Ashley Ellyllon

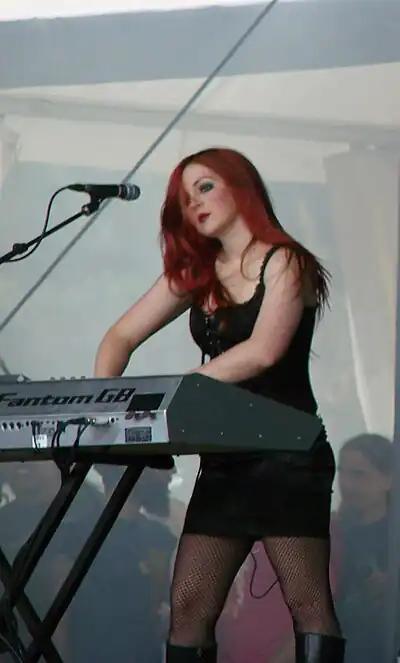
Ellyllon with Cradle of Filth in 2009

Ashley "Ellyllon" Jurgemeyer (born July 30, 1984) is an American pianist, keyboardist and songwriter for the band Orbs and was the former pianist of symphonic black metal bands Abigail Williams and Cradle of Filth.